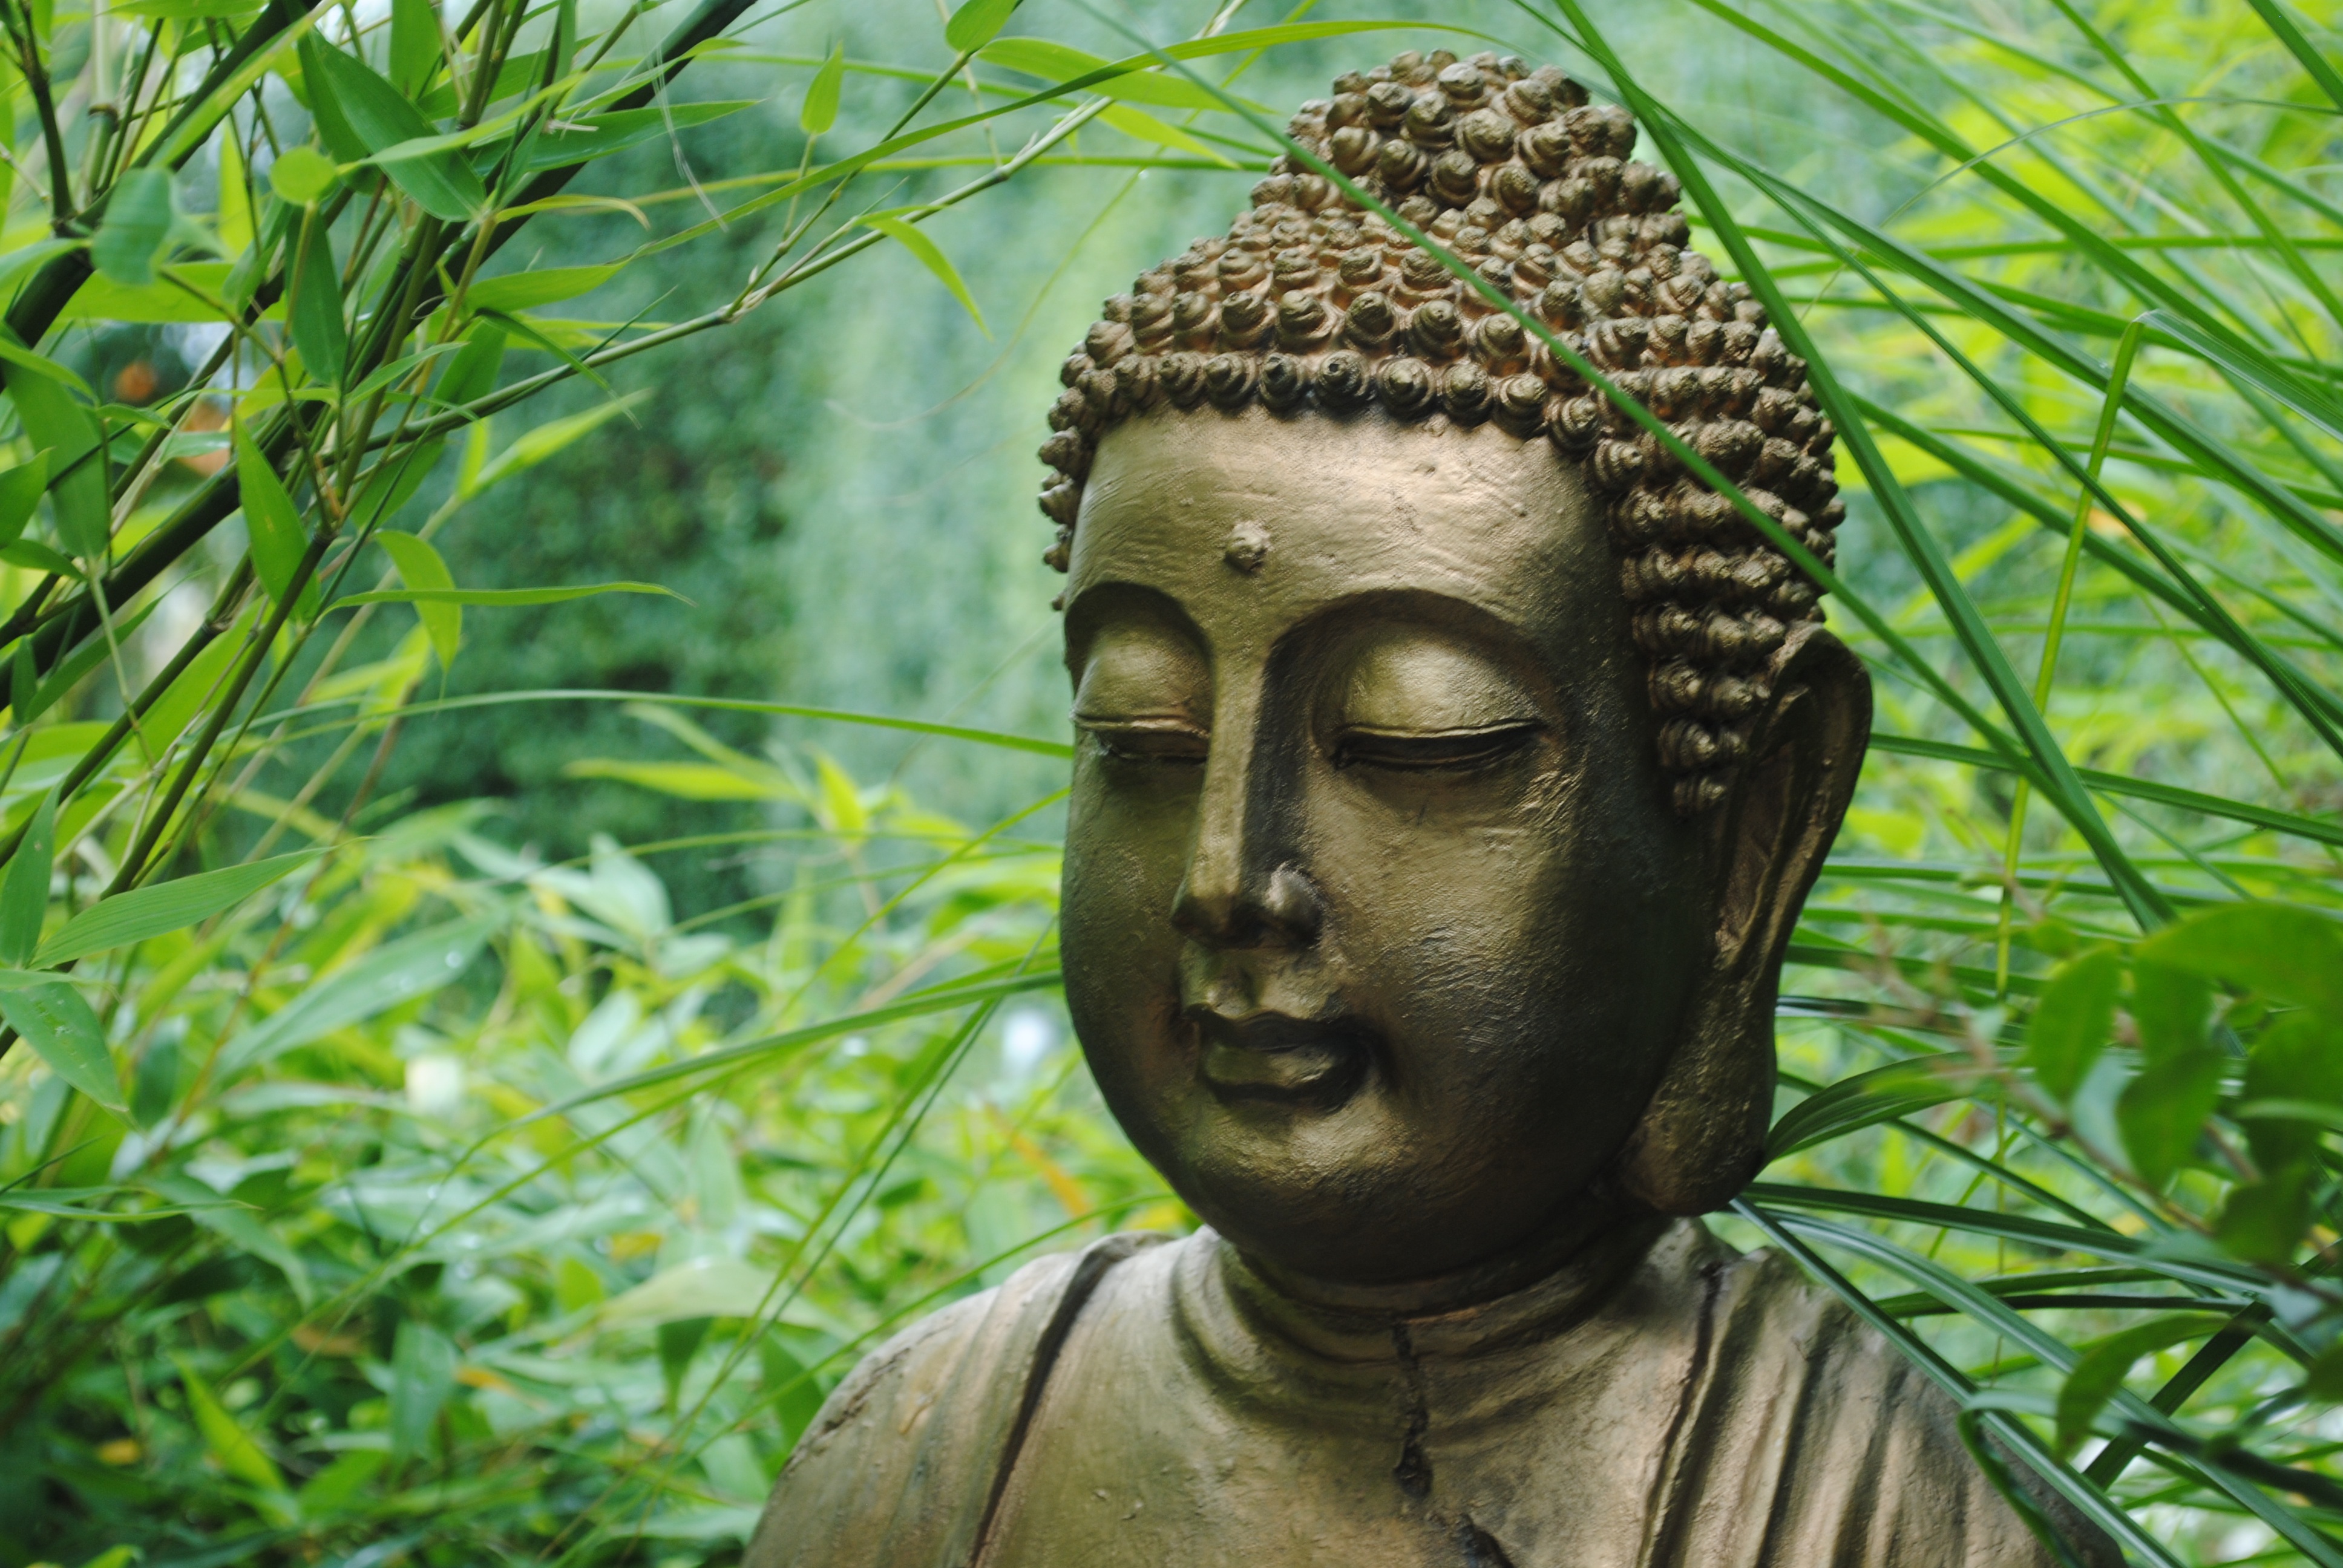
flower, monument, statue, green, jungle, buddhism, asia, botany, garden, thailand, tribe, sculpture, art, temple, head, buddha, deity, carving, inner calm, gautama buddha, ancient history